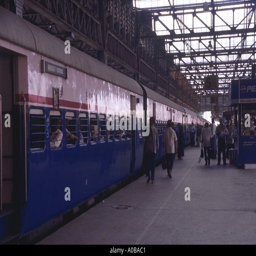
a view of a railway station